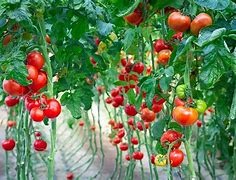
Label: tomato